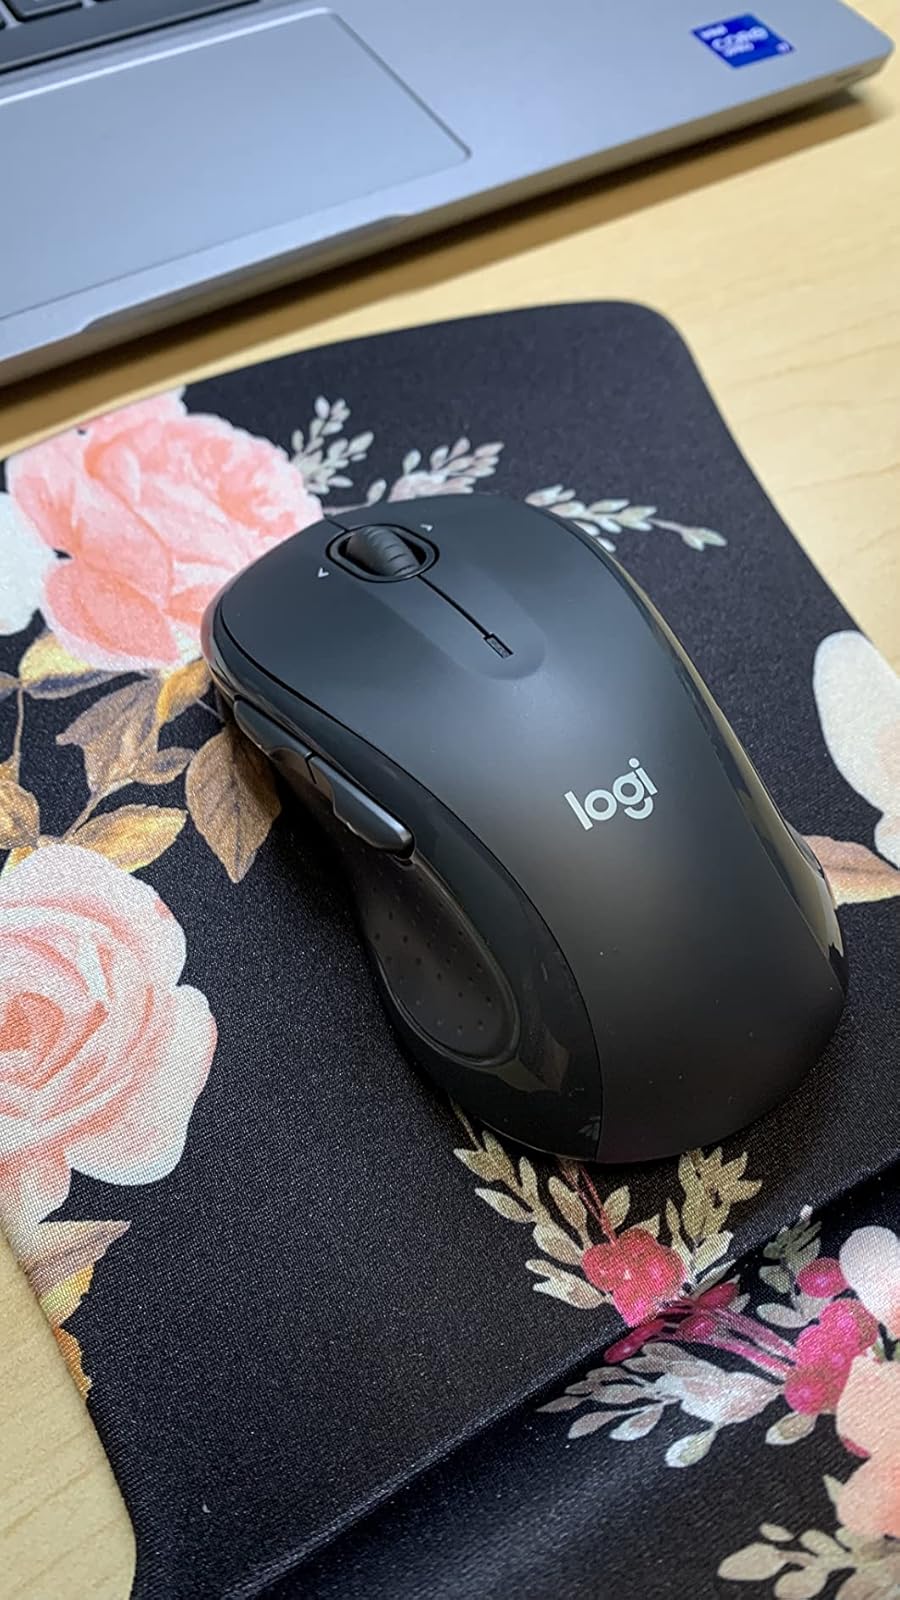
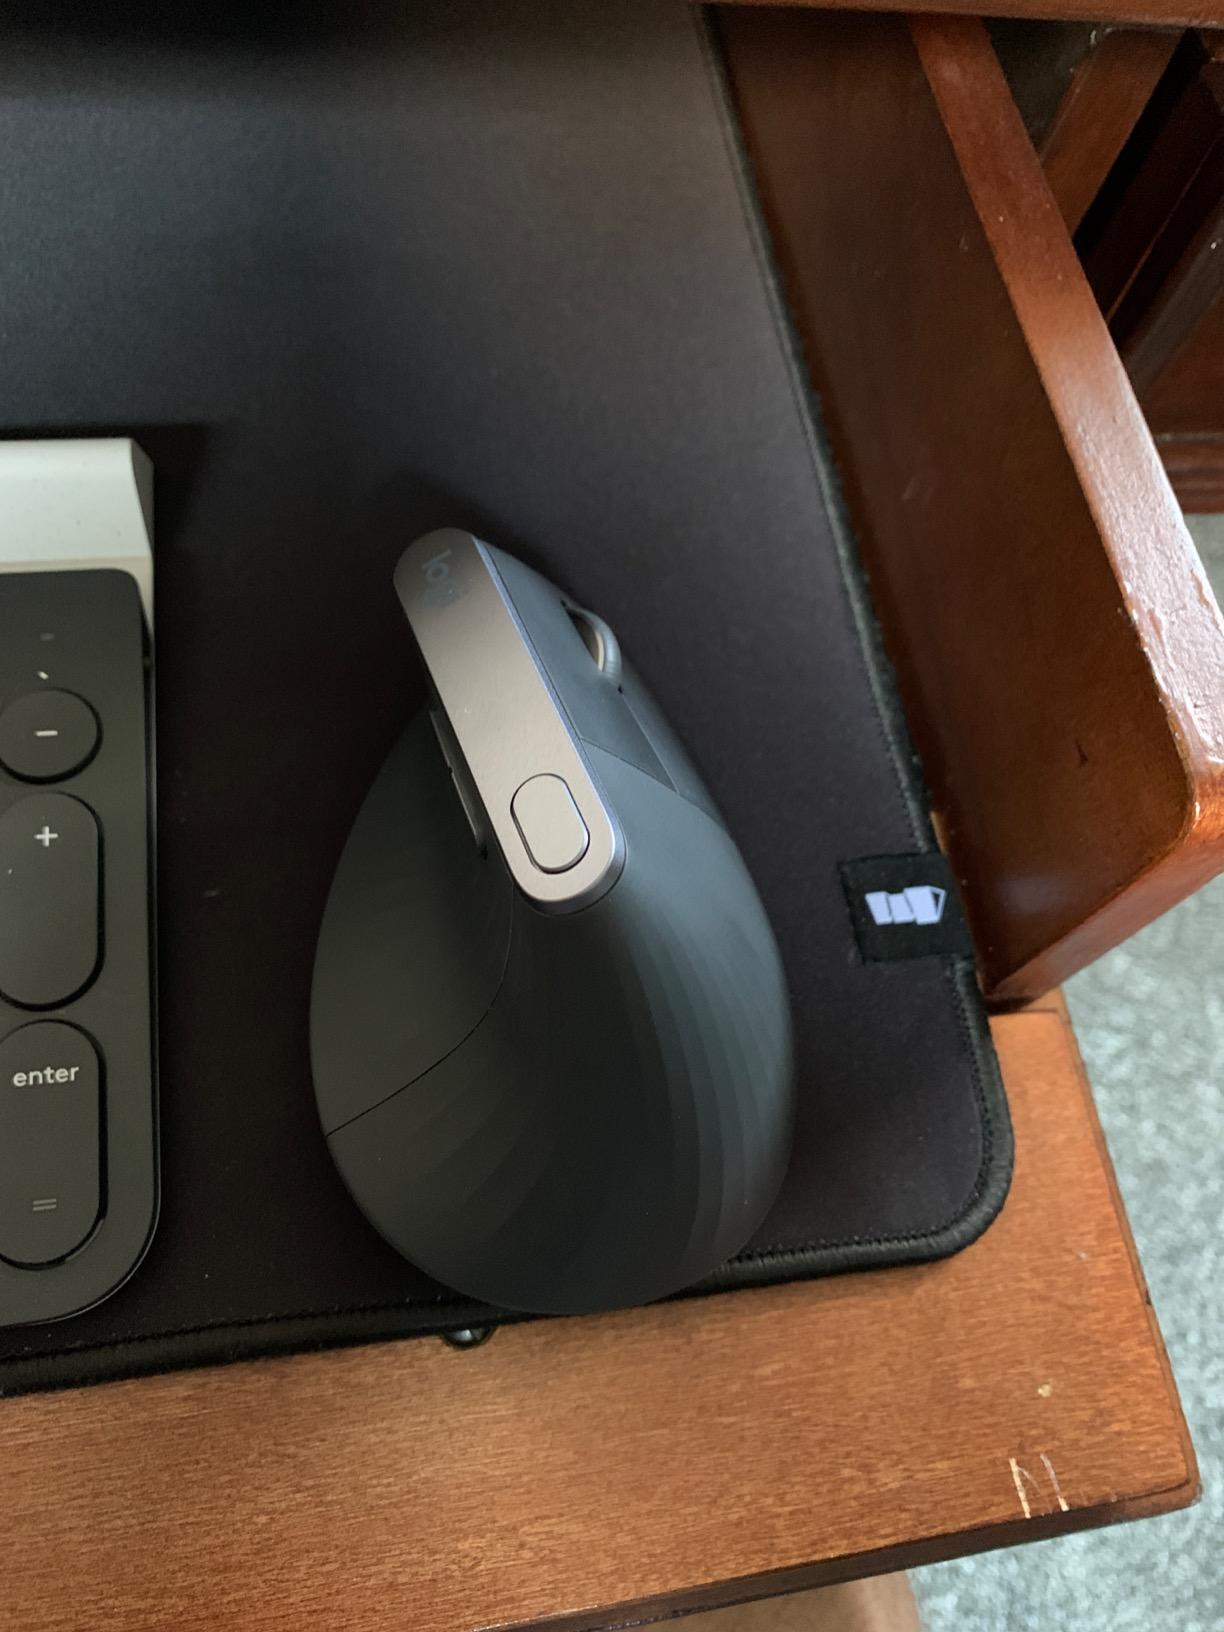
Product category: mouse
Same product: no